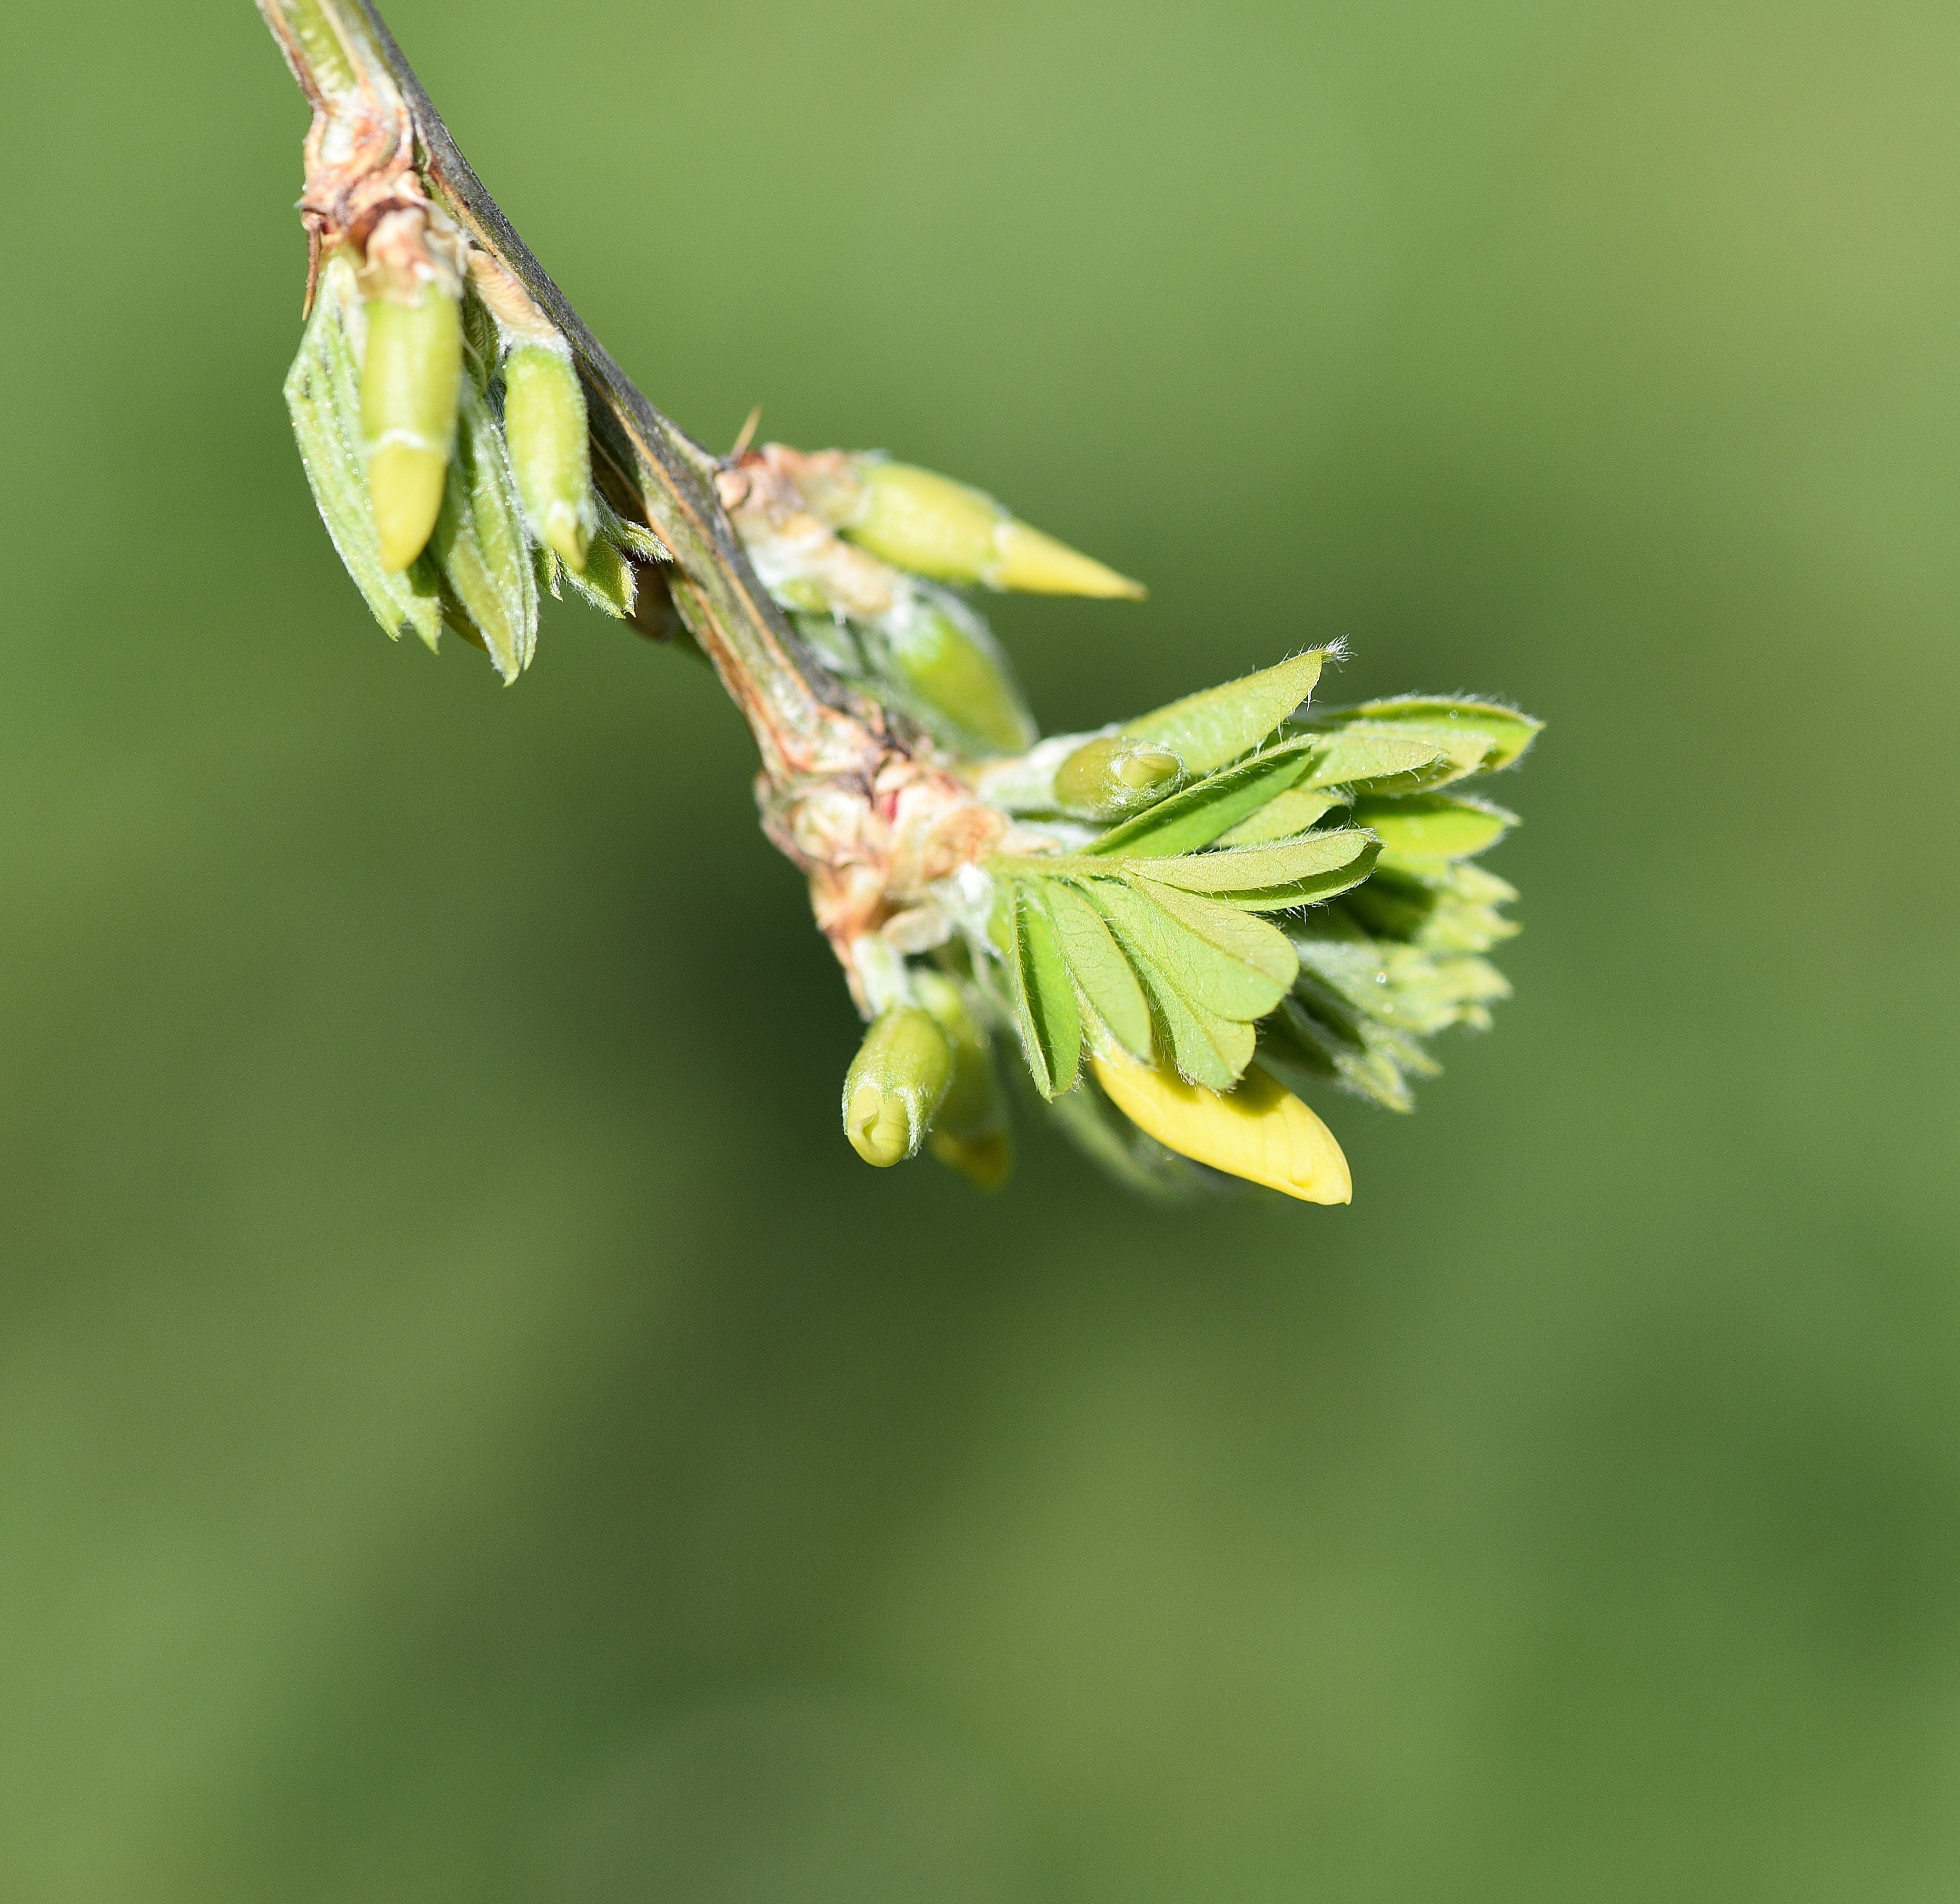
tree, nature, branch, blossom, plant, leaf, flower, spring, green, herb, produce, insect, garden, flora, fauna, invertebrate, wildflower, close up, leaves, engine, bud, nectar, macro photography, ornamental plant, flowering plant, hanging elm, plant stem, land plant